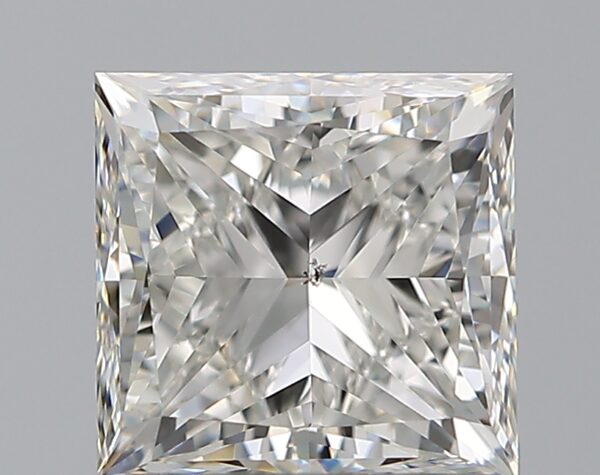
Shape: princess
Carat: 1.2
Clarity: SI1
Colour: H
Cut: VG
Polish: EX
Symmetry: EX
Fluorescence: N
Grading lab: GIA
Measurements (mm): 5.55 x 5.42 x 4.08